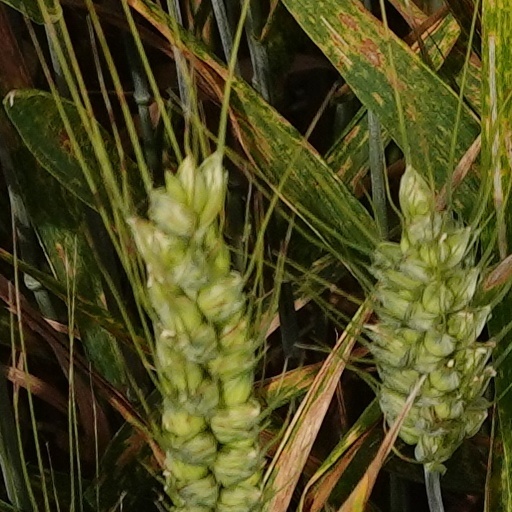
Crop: wheat